Armenian political crisis (2020–present)

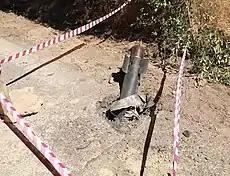
September 2022 would see Azerbaijani forces directly attack Armenia, when Armenia triggered the CSTO mutual defense clause, Russia and the CSTO refused to come to their aid.

Following the ceasefire with Azerbaijan in November, and despite Artsakh's forces clearly losing the conflict and being on the verge of total collapse, ten thousands protested for the resignation of Pashinyan. There had been as many counter-protests. These protesters where largely split into two groups, Pro-Western nationalists who viewed Pashinyan as too soft on Russia and called for the immediate Armenian ascension to the EU to offer a security guarantee that Russia couldn't provide, and Pro-Russian nationalists, who viewed Pashinyan as a western puppet that surrendered Artsakh to the Azeris that wanted to renew open direct conflict.